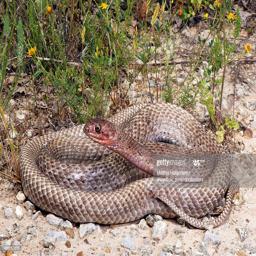
Animal: snakes